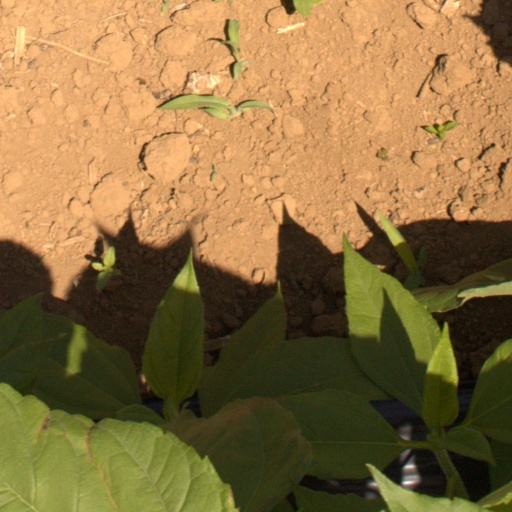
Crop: Jerusalem artichoke